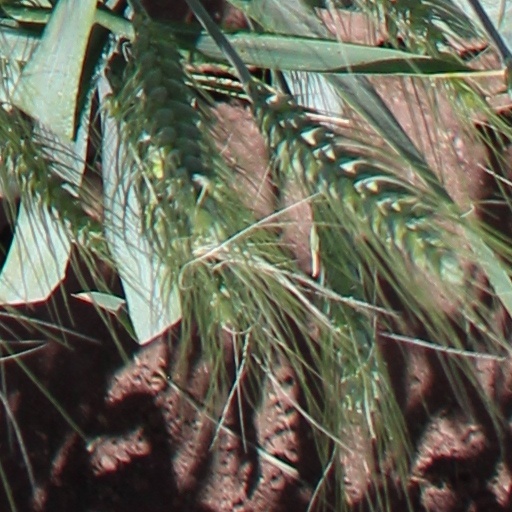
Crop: wheat